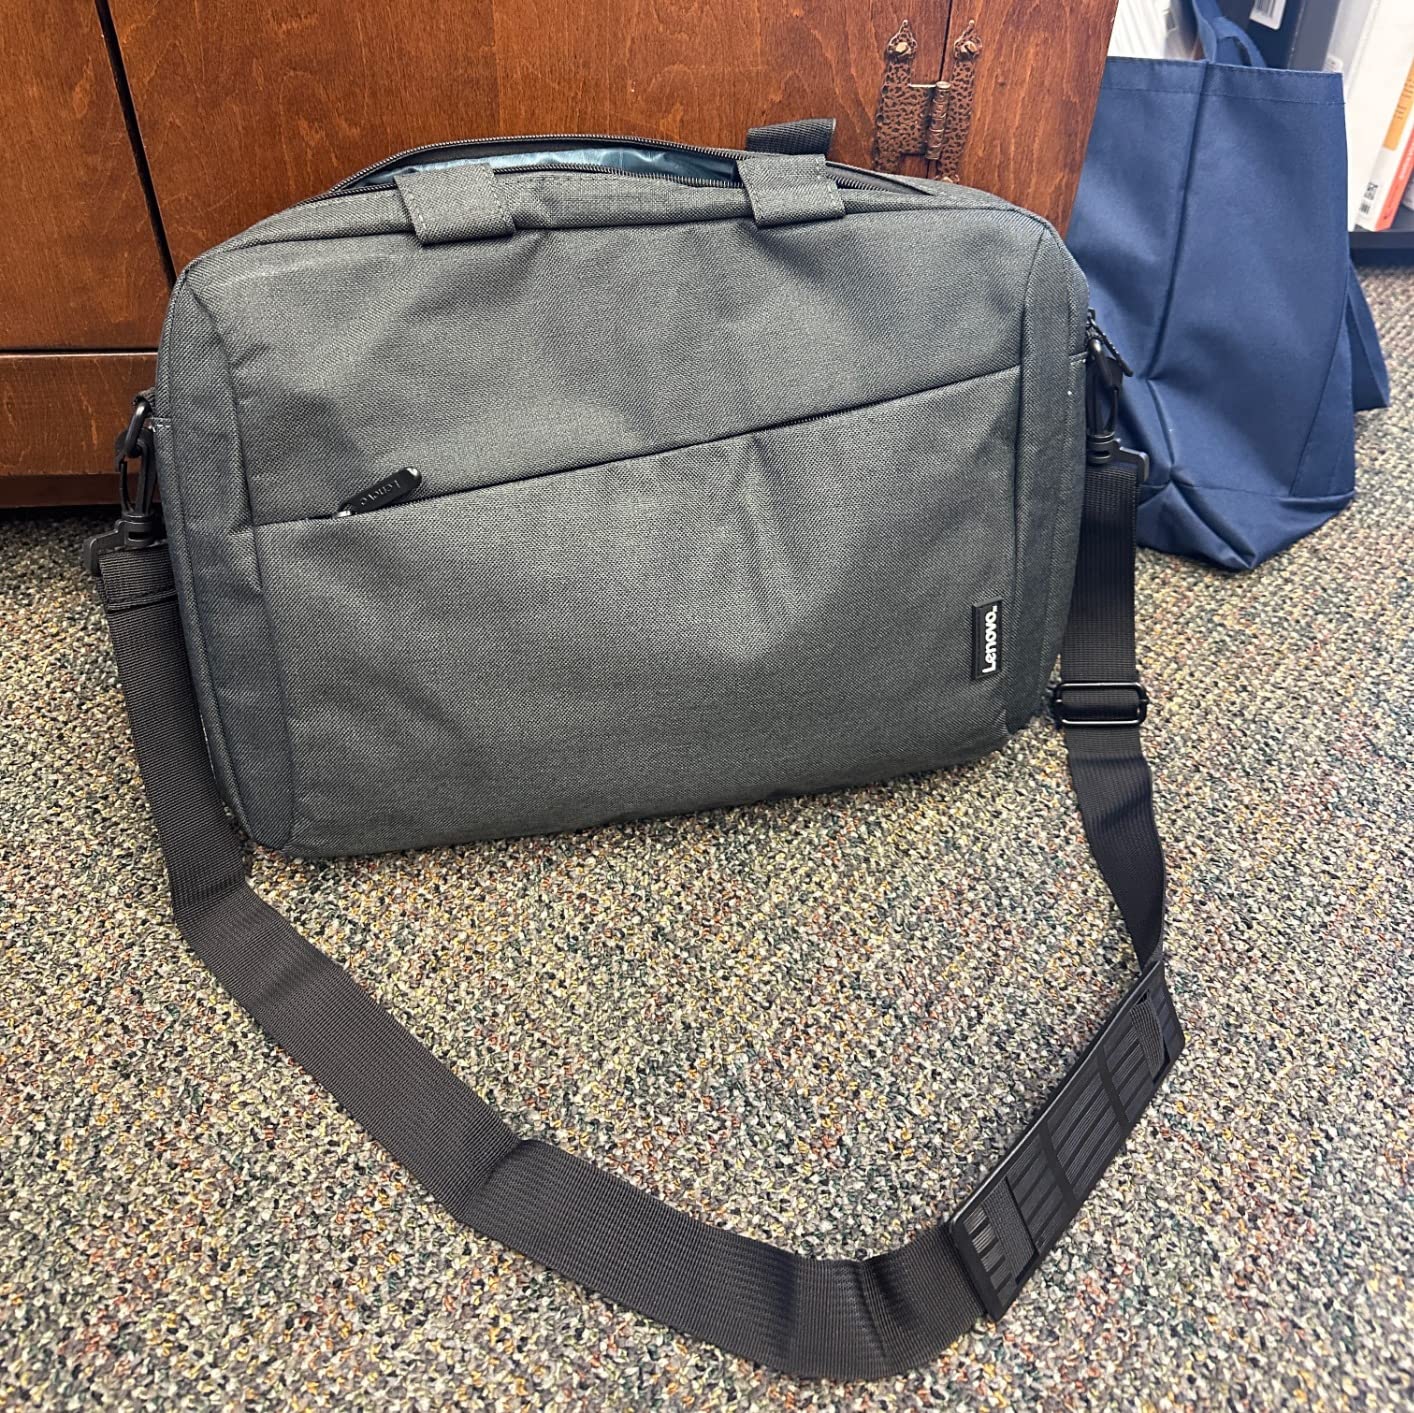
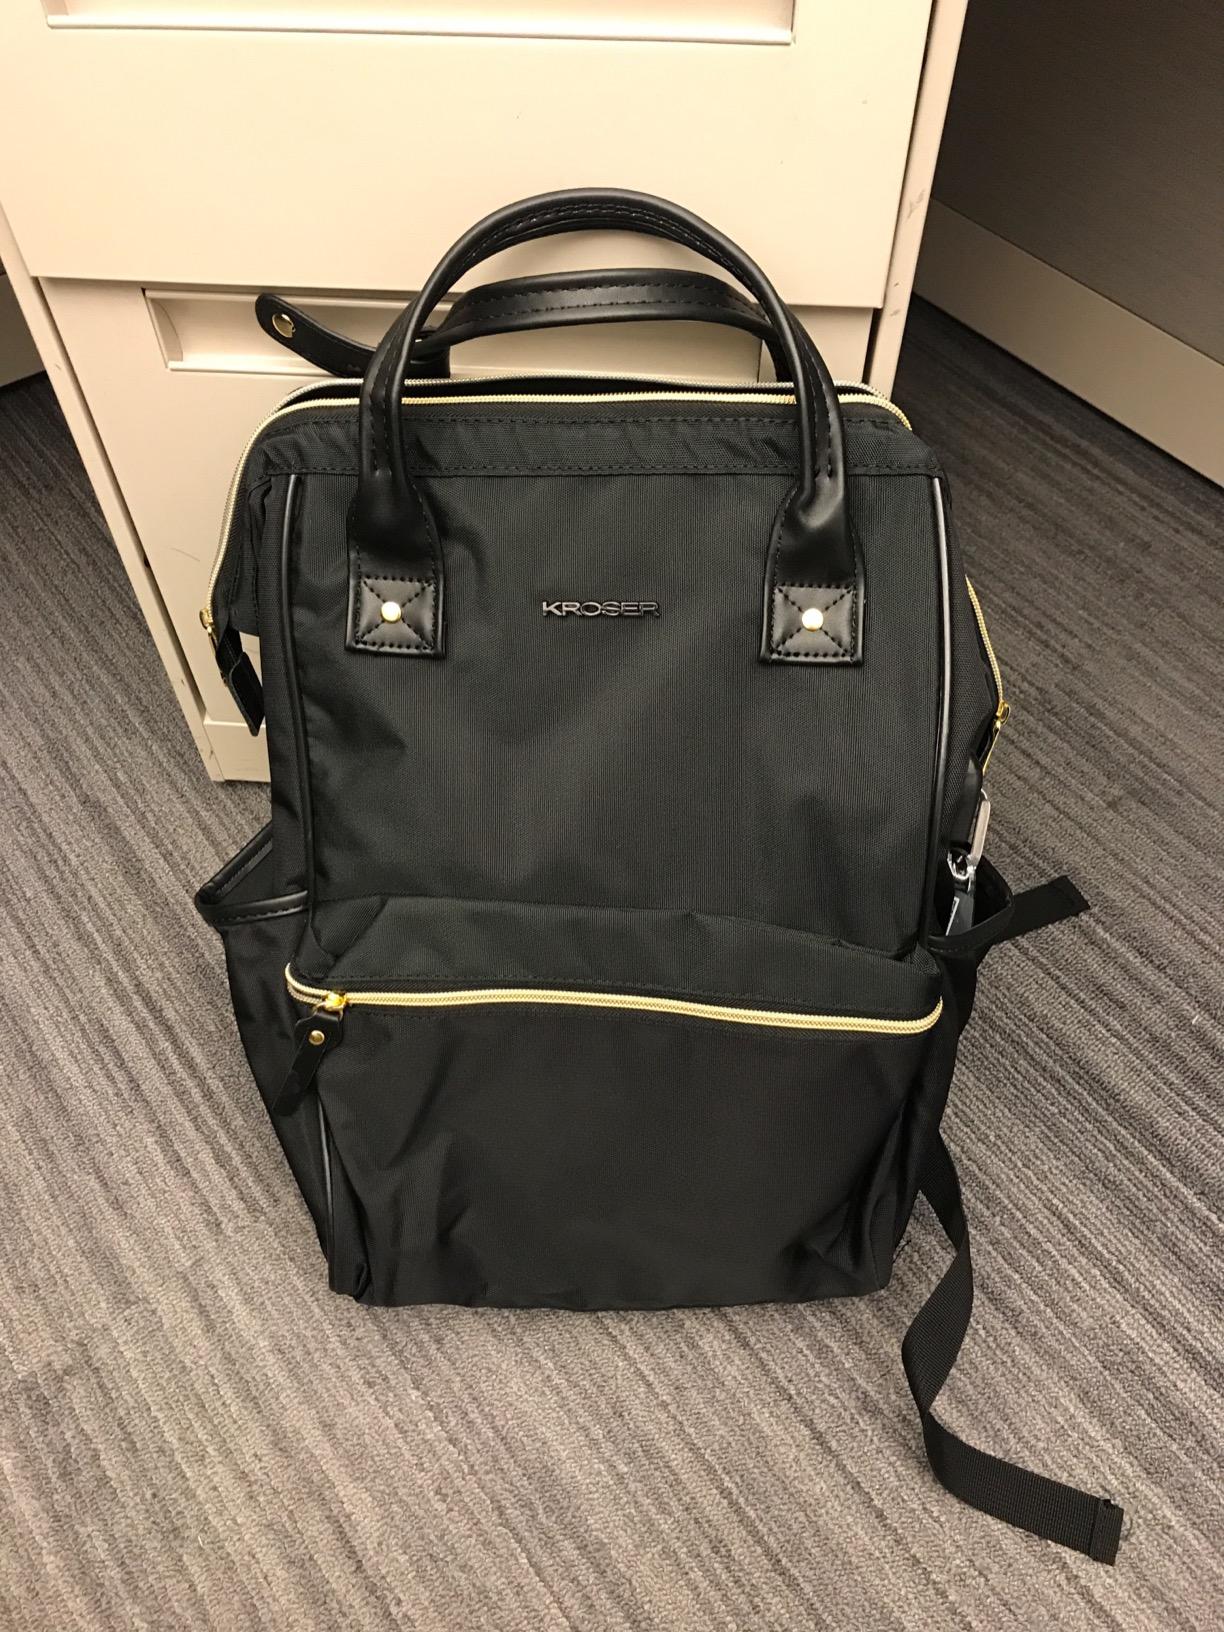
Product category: bag
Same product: no